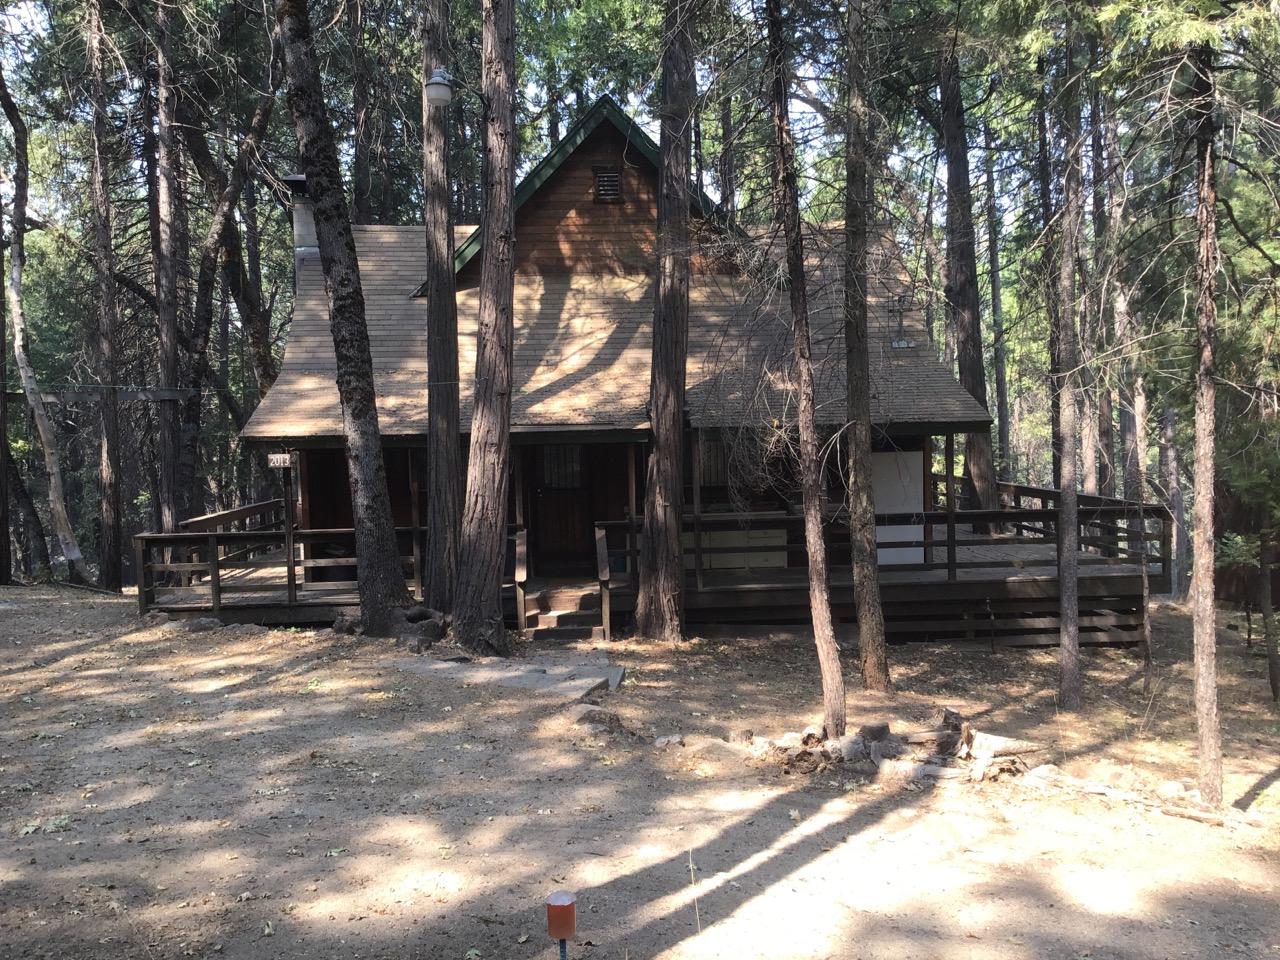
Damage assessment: no_damage